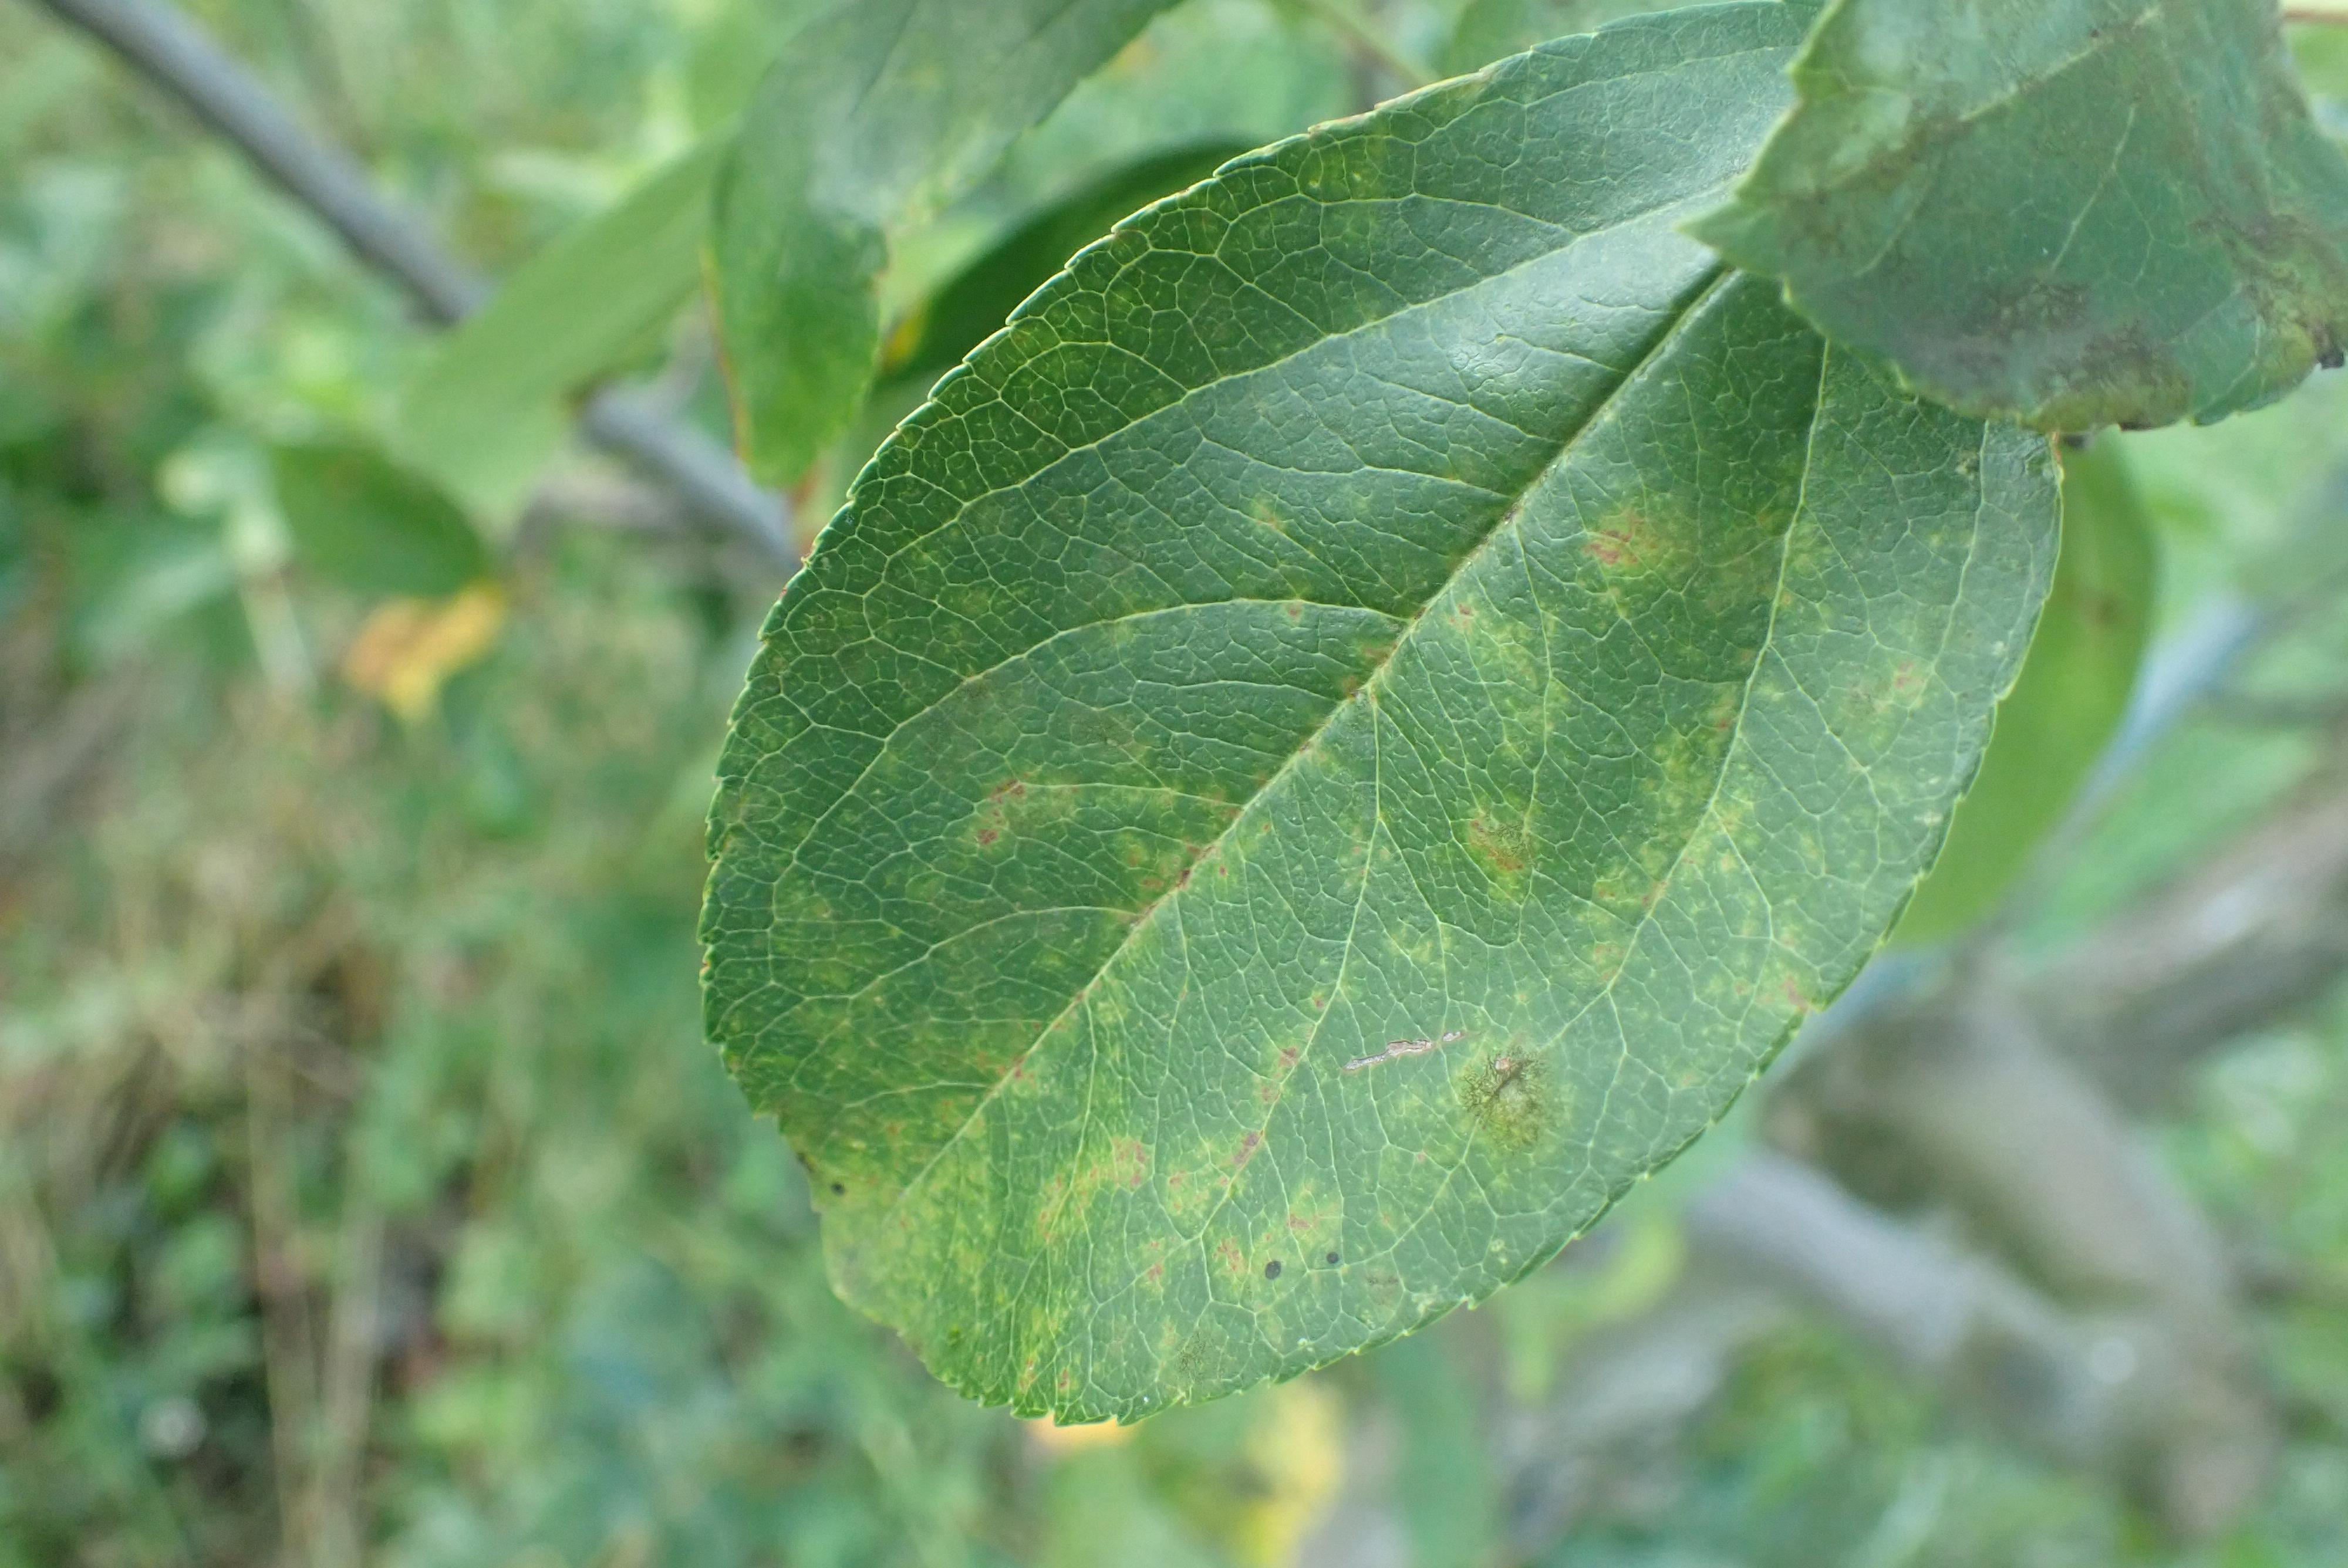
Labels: scab